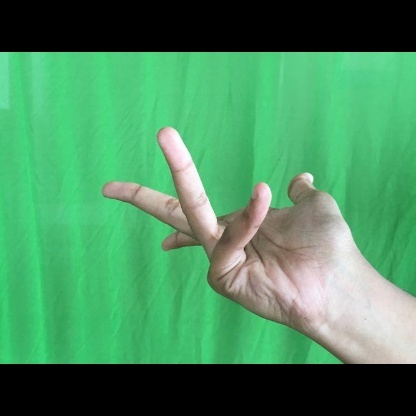
Mudra: Alapadmam